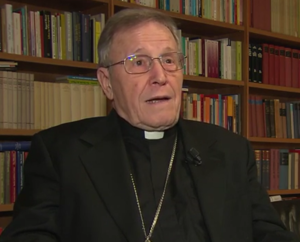
Le cardinal Walter Kasper lors d'une interview en janvier 2016.
Walter Kasper, né le 5 mars 1933 à Heidenheim en Allemagne, est un théologien et un cardinal catholique allemand, président émérite du Conseil pontifical pour la promotion de l'unité des chrétiens depuis juillet 2010.